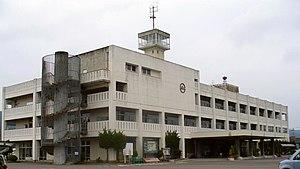
Yamamoto est un bourg du district de Watari, dans la préfecture de Miyagi, au Japon.